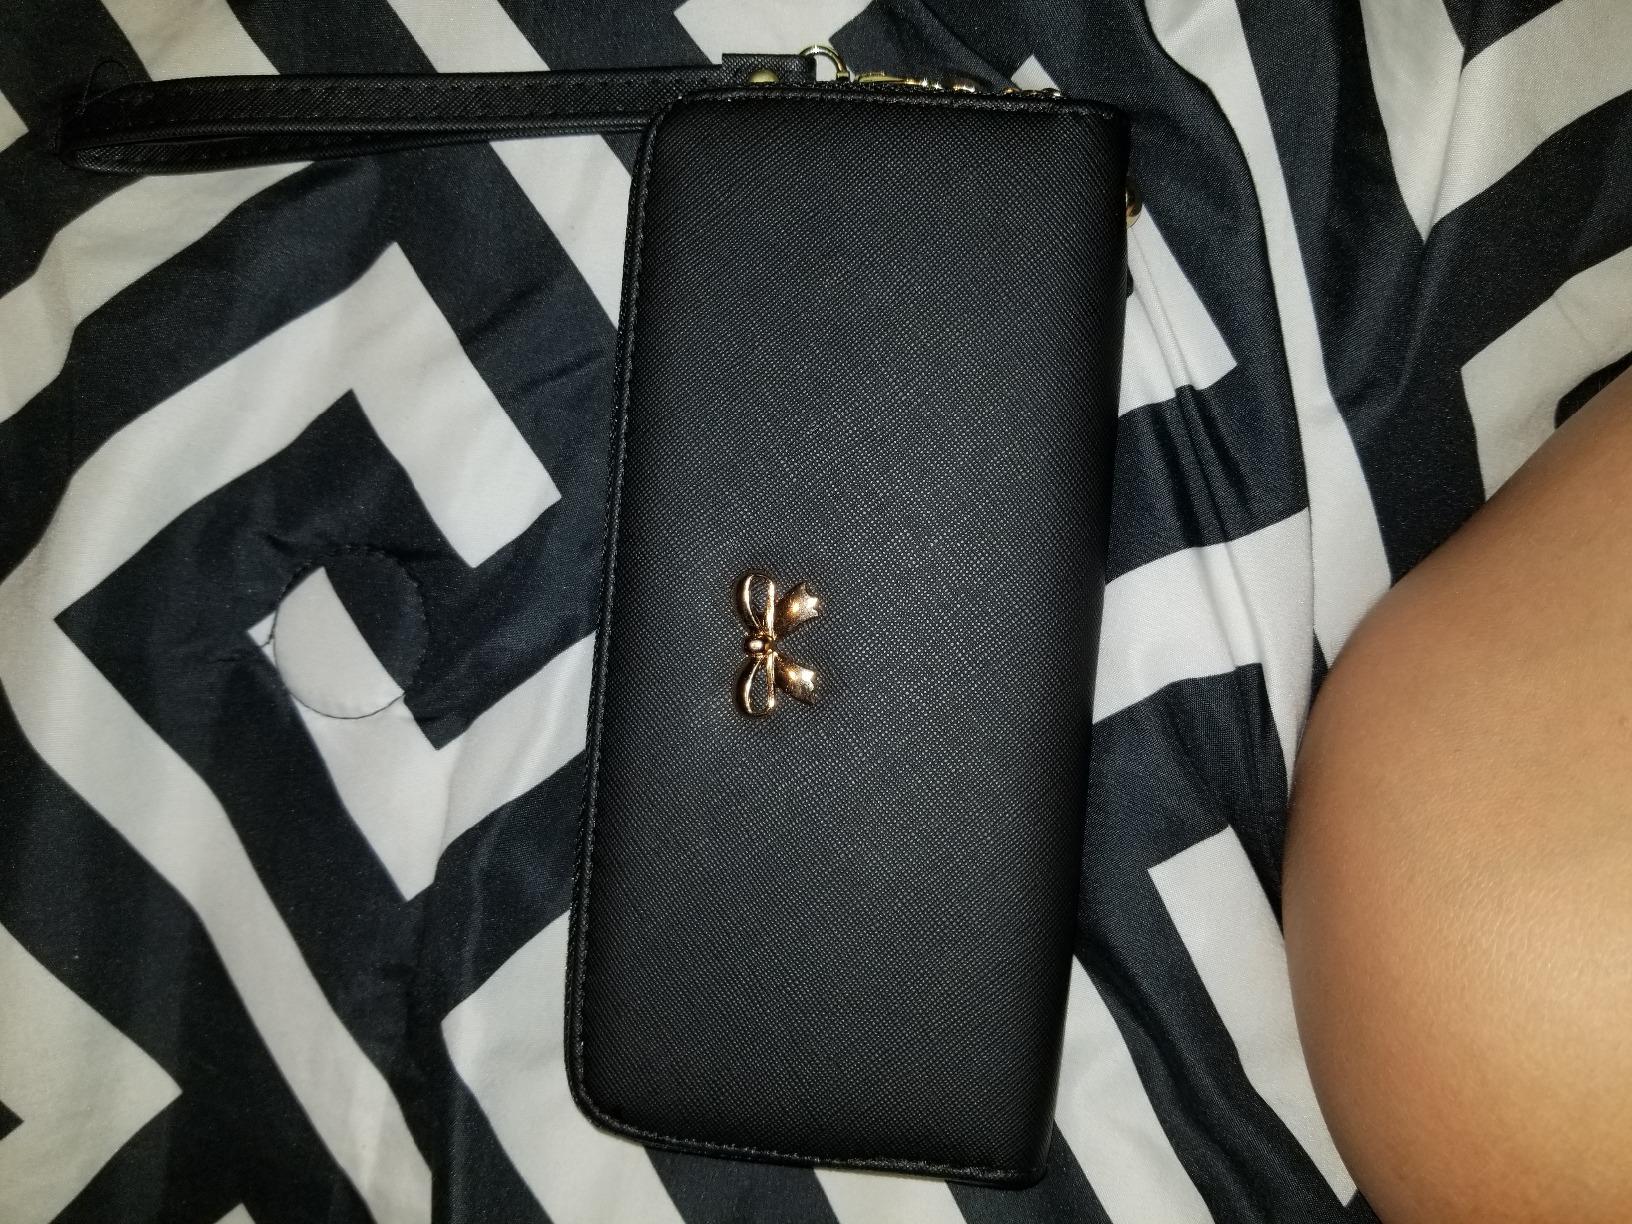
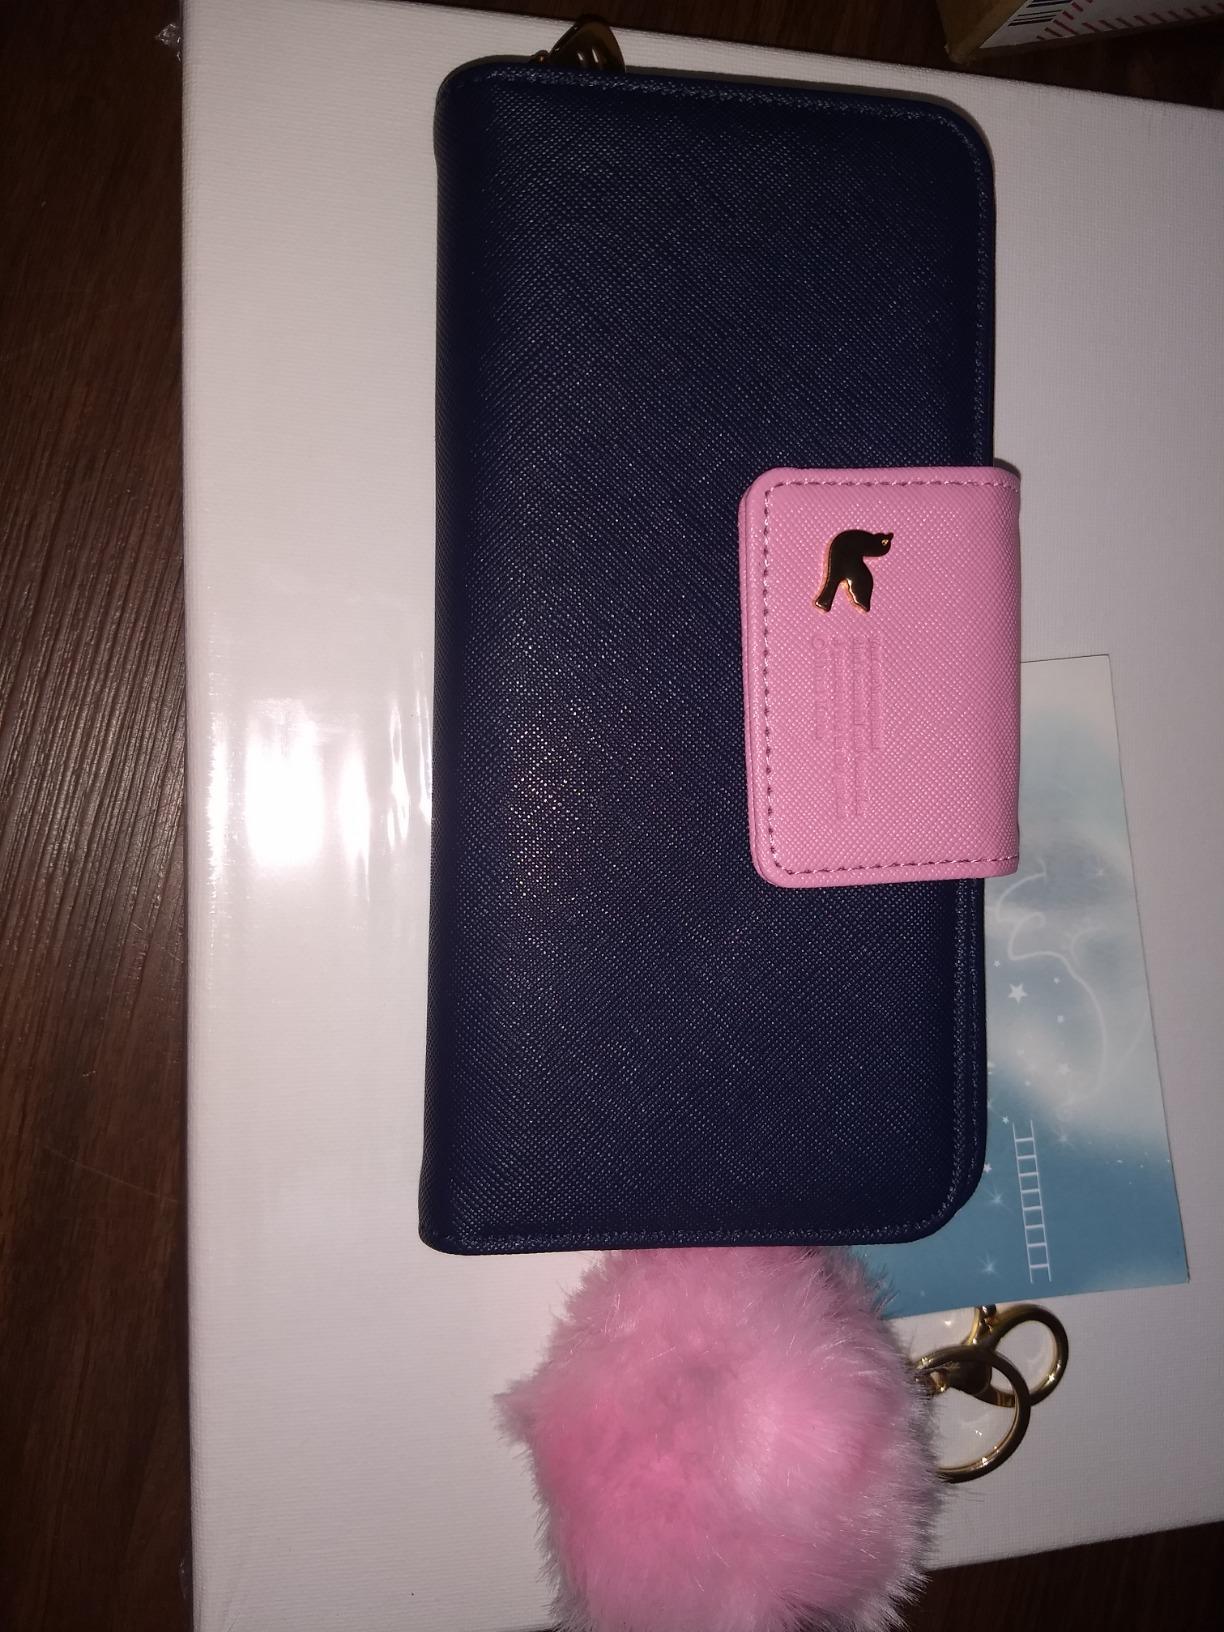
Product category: accessories_handbag
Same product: no